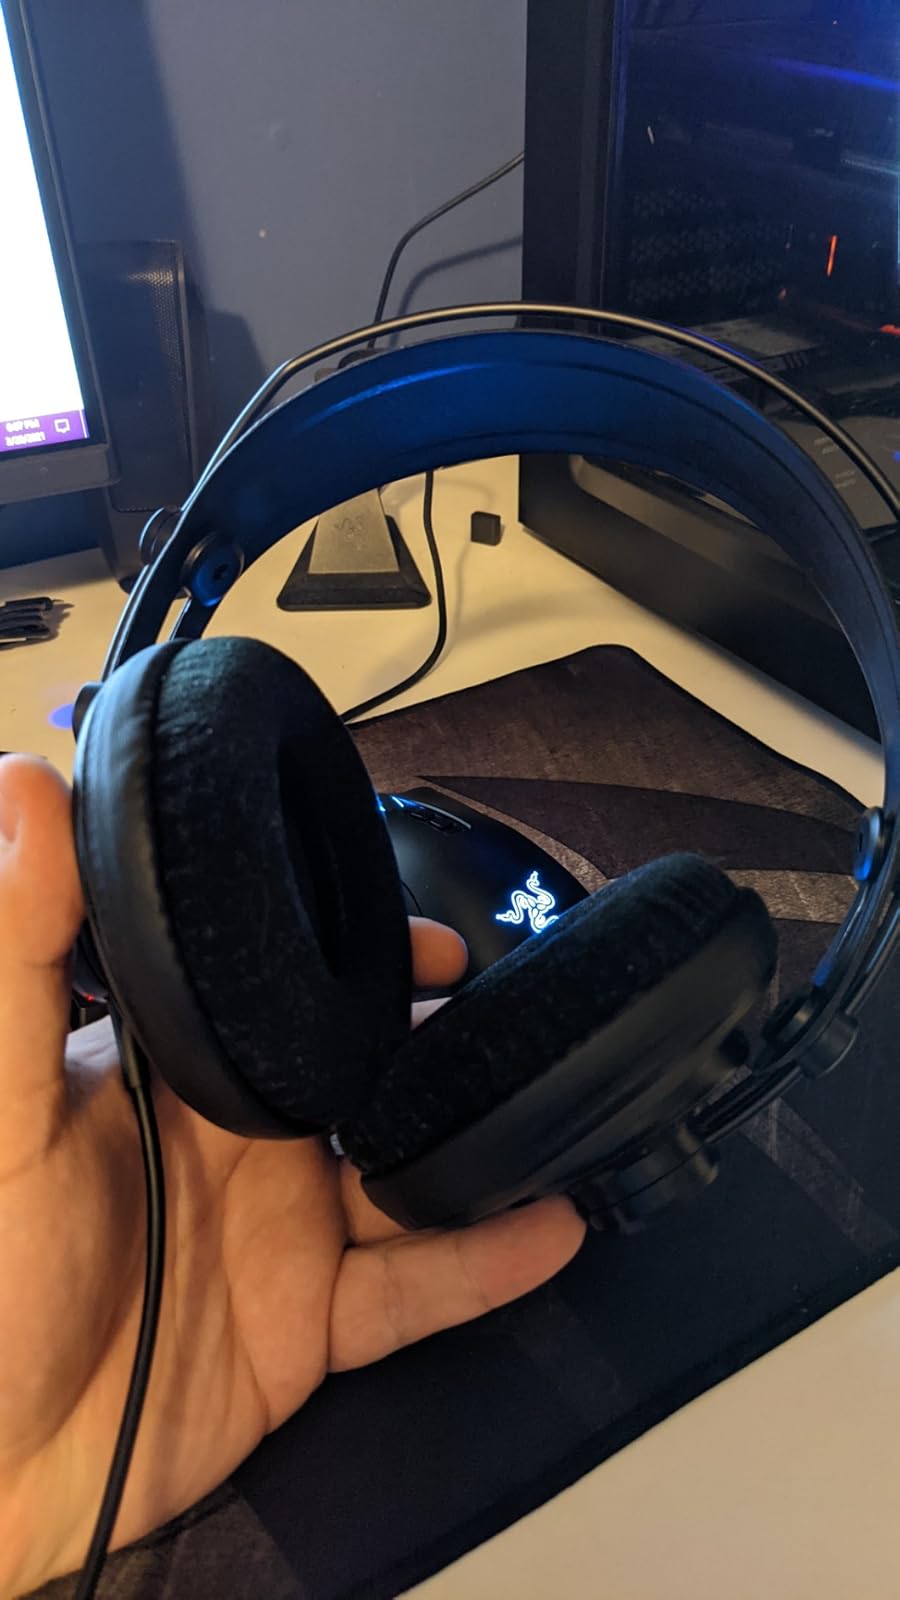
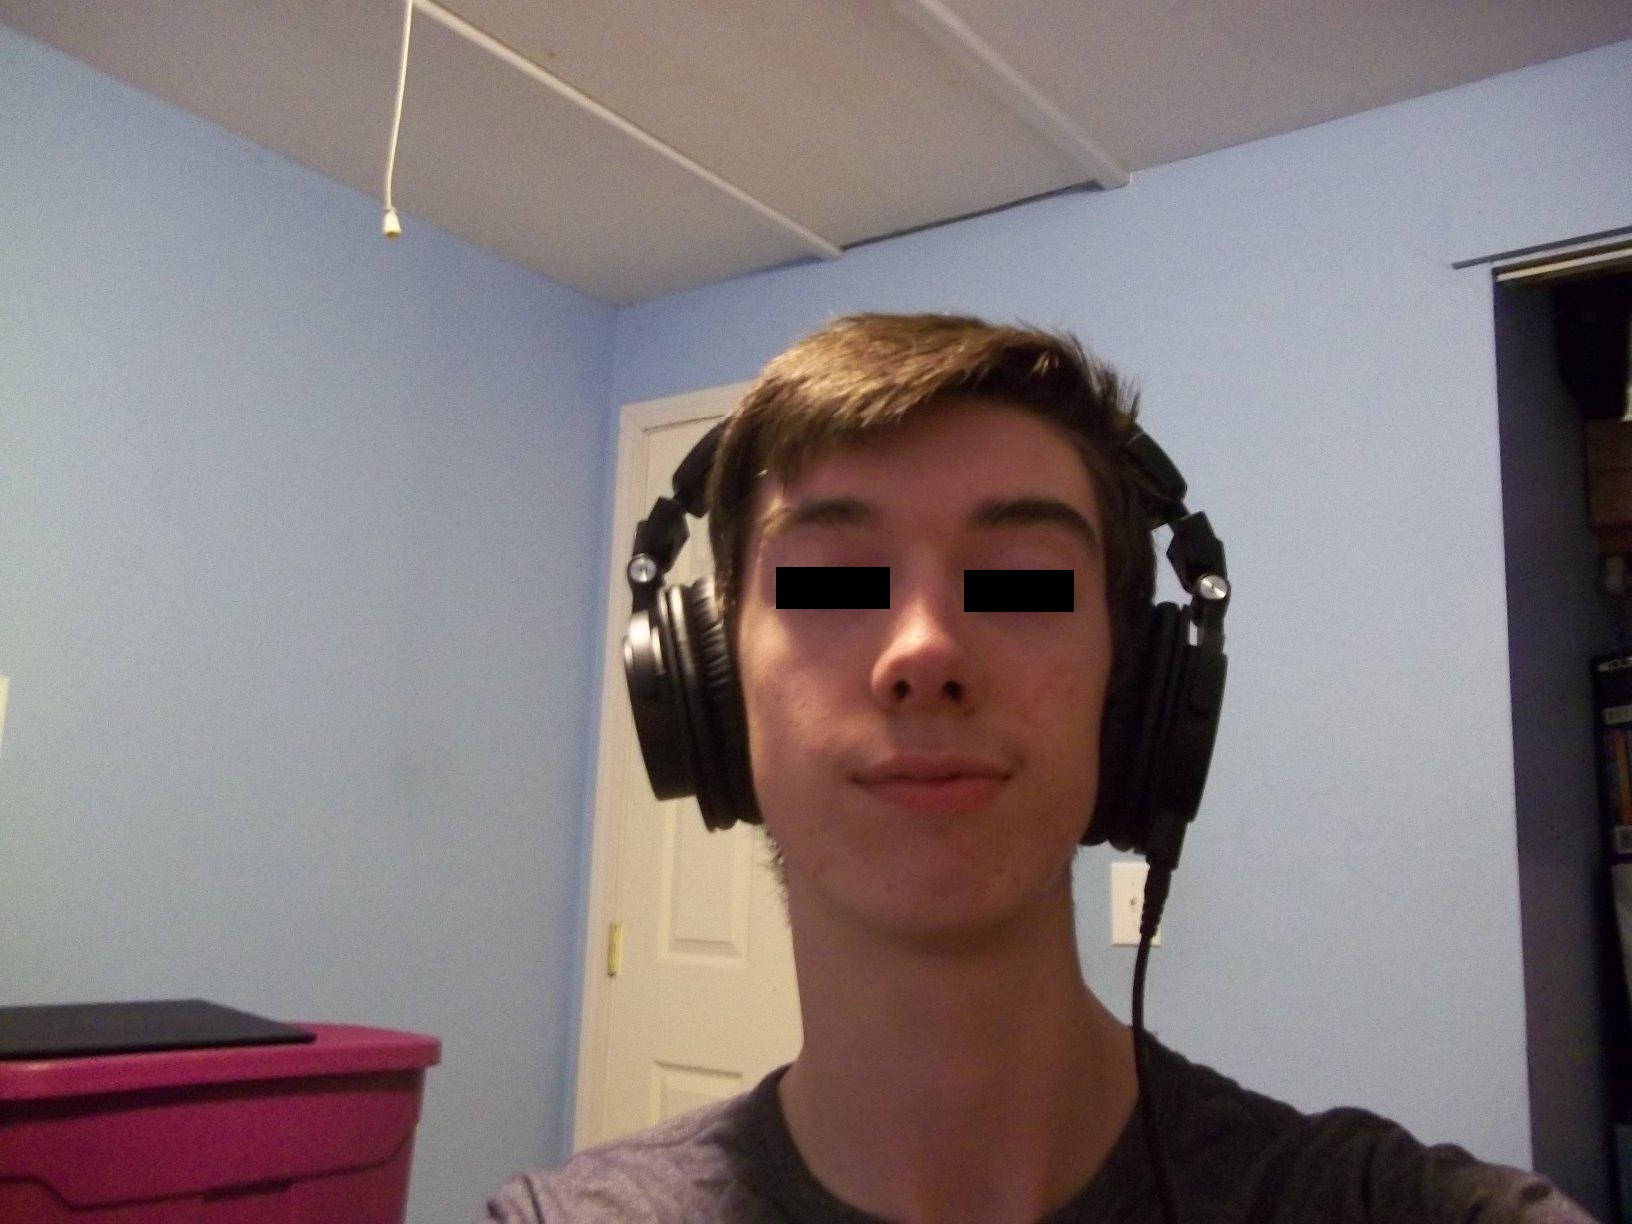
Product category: headphones
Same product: no